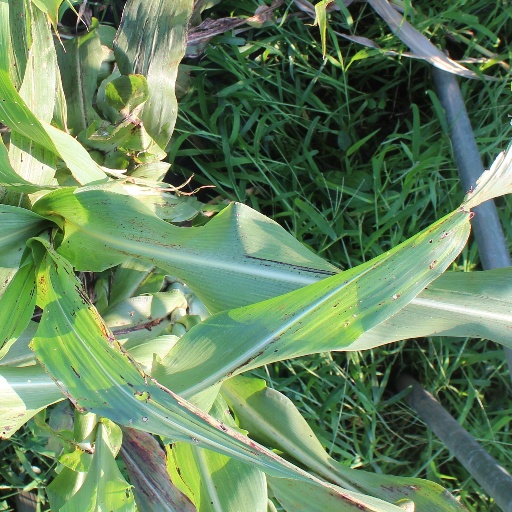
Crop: sorghum